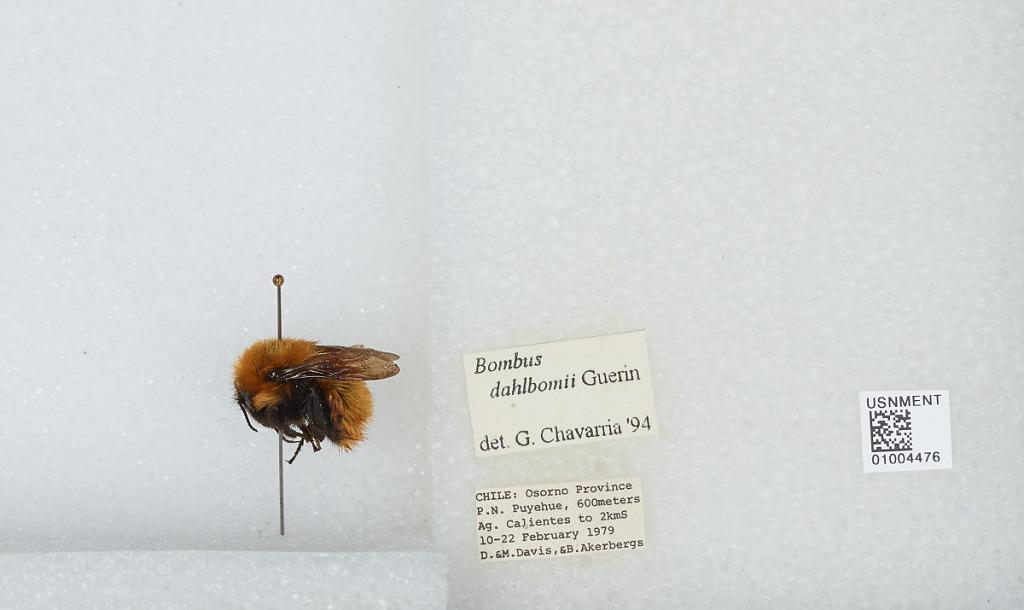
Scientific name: Bombus (Fervidobombus) dahlbomii Guérin
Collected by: M. Davis & B. Akerbergs
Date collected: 1979-2-10
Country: Chile
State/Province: Los Lagos
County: Osorno
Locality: Parque Nacional Puyehue, Aguas Calientes to 2 kilometers south
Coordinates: -40.7342, -72.3097
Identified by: Chavarria, G.